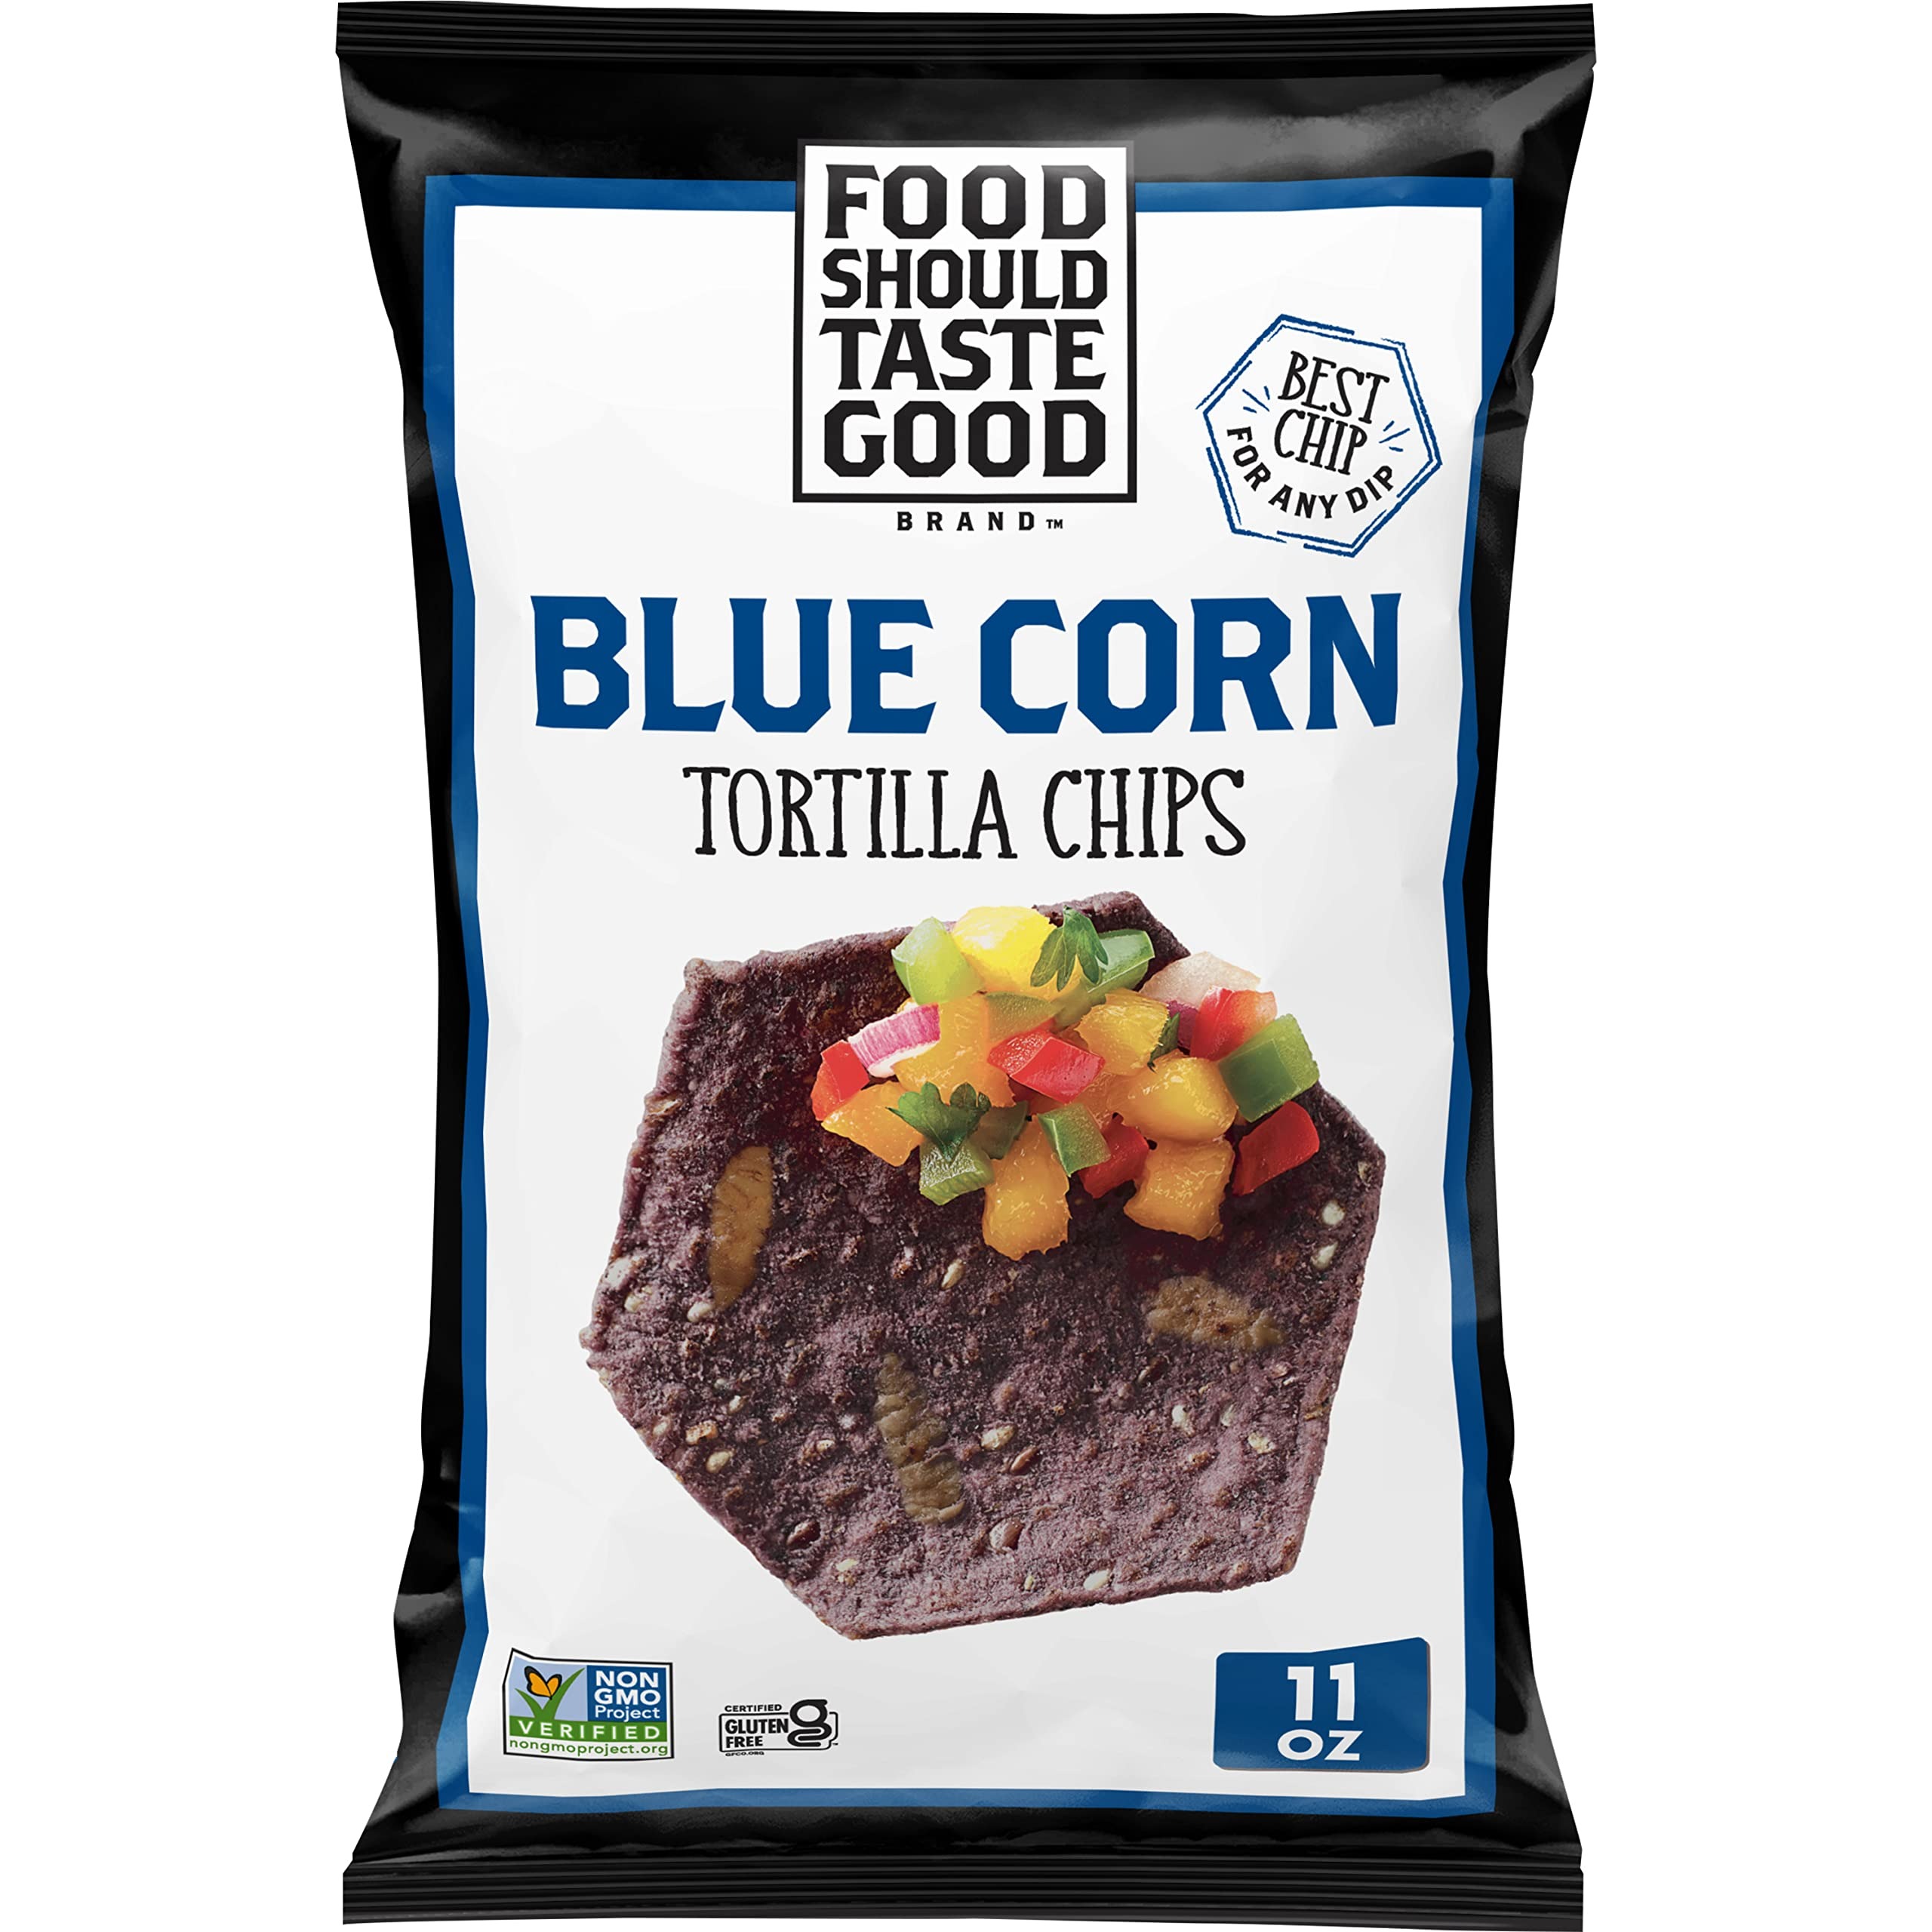
Item Name: Food Should Taste Good Tortilla Chips, Blue Corn, Gluten Free, 11 oz
Bullet Point 1: TORTILLA CHIPS: Nutty flaxseed, quinoa and organic blue corn create a robust yet versatile chip to be enjoyed alone or paired with a fresh dip
Bullet Point 2: PANTRY FAVORITE: A pantry staple that's delicious alone or with your favorite hummus or dips; The ultimate healthy snacking chips
Bullet Point 3: HEALTHY INGREDIENTS: Made from high quality ingredients are gluten-free, kosher, vegan, and Non-GMO; Cholesterol free and low sodium
Bullet Point 4: ENDLESS OPTIONS: Try all corn chip flavors: Multigrain, Blue Corn, Sweet Potato, and Black Bean
Bullet Point 5: CONTAINS: 11 oz
Value: 11.0
Unit: Ounce

Price: 22.99